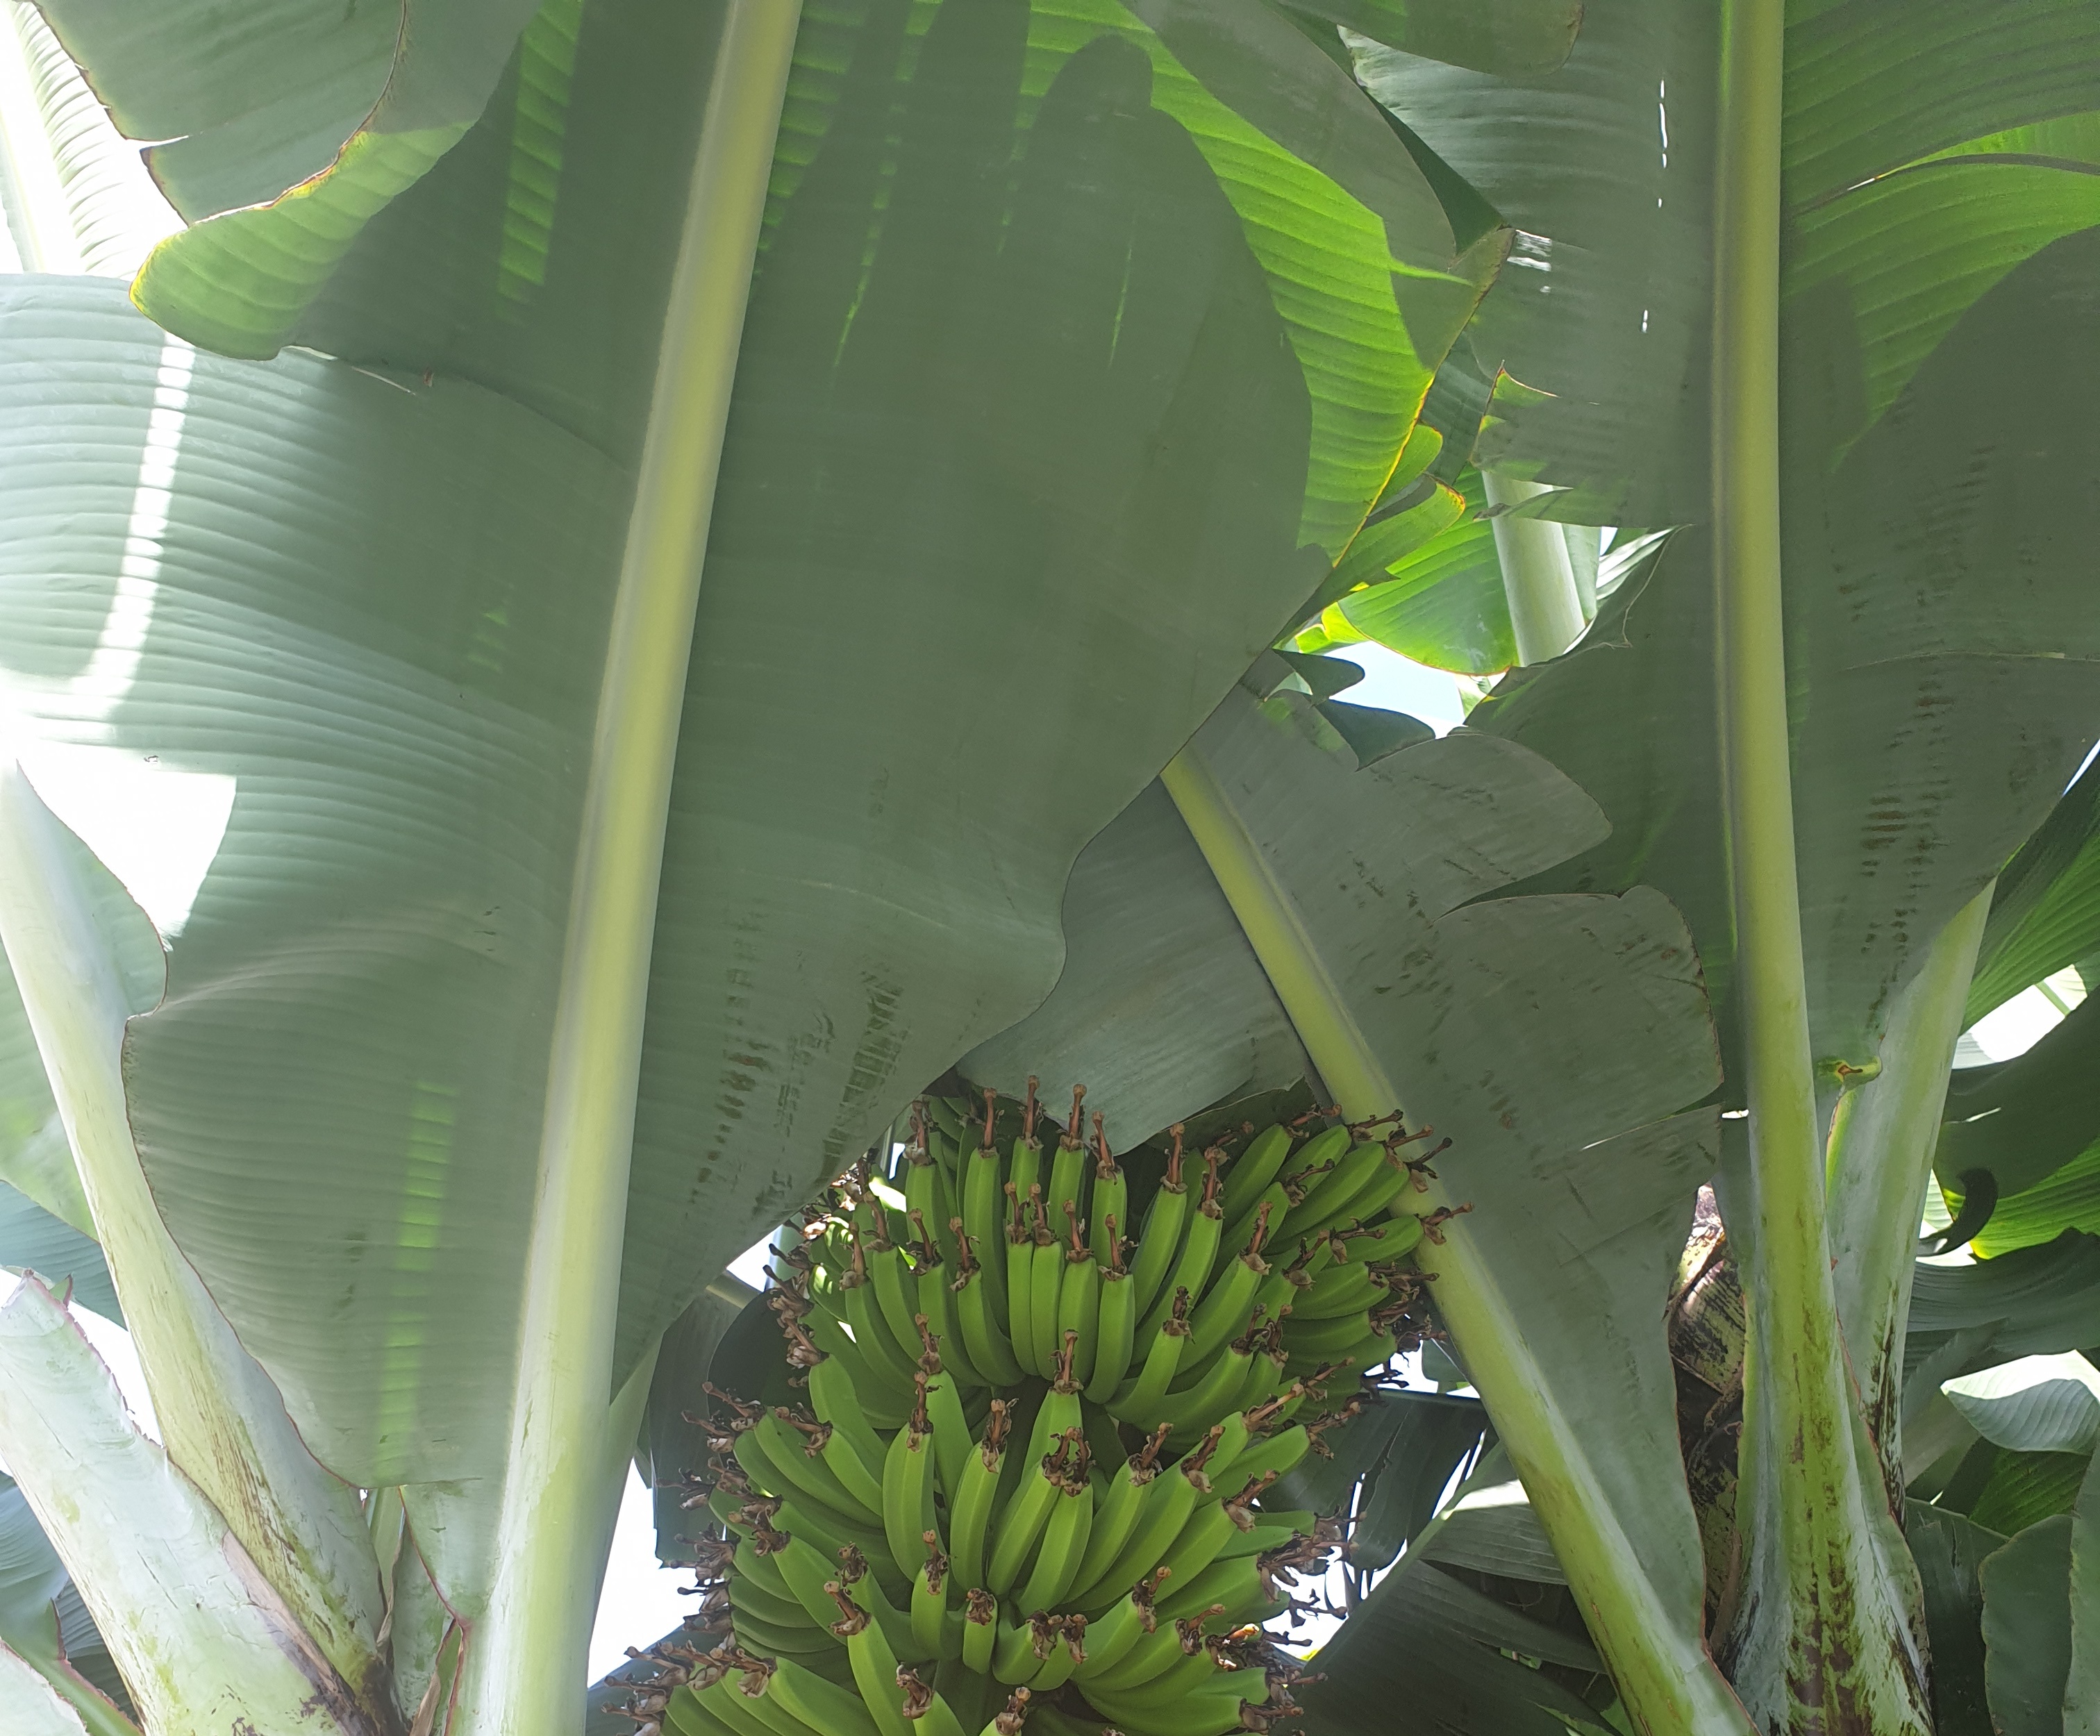
Label: Keep